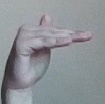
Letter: khaa